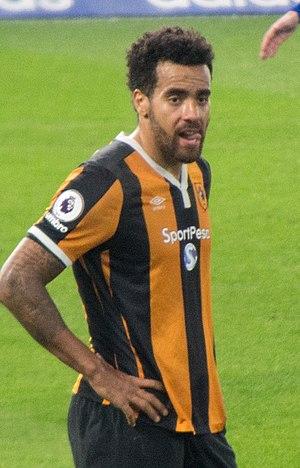
Tom Huddlestone, né le 28 décembre 1986 à Nottingham, est un footballeur international anglais qui évolue au poste de milieu de terrain à Derby County.